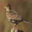
Label: bird